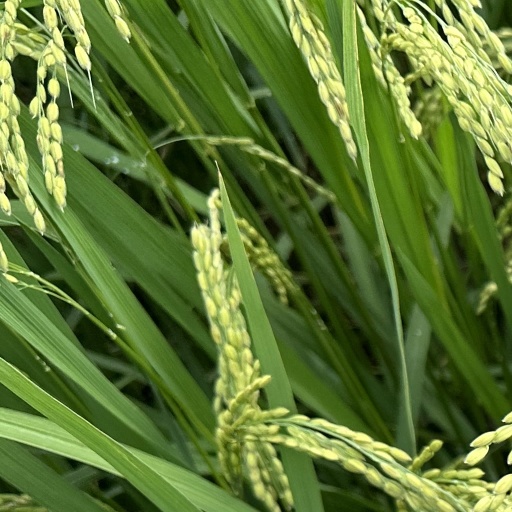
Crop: rice